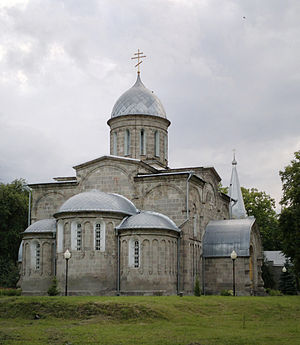
Alagir
Alagir er en industriby i Republikken Nordossetien–Alania i det Nordkaukasiske føderale distrikt i Den Russiske Føderation beliggende i det nordlige Kaukasus. Byen ligger ved floden Ardon, ca. 54 km fra republikkens hovedstad Vladikavkaz og har 20.043 indbyggere.